Gentian liqueur

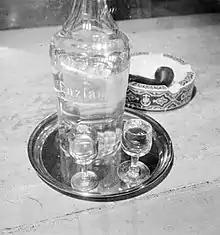
Gentian schnapps in a glass bottle

Gentian liqueur (also known as Enzian, Gentian schnapps, or simply Gentian) is a clear liqueur produced using the roots of the gentian plant.